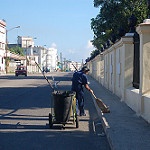
Label: street